British United Traction

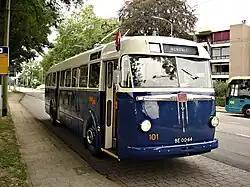
Historical BUT trolleybus #101 in Arnhem

British United Traction was established in 1946 when AEC and Leyland amalgamated their trolleybus interests. Neither had produced trolleybuses since the early years of World War II. With both forecasting that demand would return to pre-war levels as networks began to close, a joint venture was formed. The new company was organised so that AEC would design and produce vehicles for the UK market while Leyland looked after export markets, although there were some exceptions to this. The only noticeable difference between the manufacturers' output was the wheels.